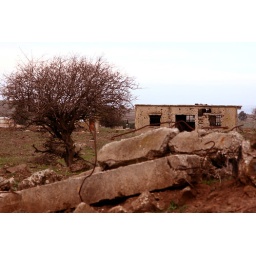
The wounds of the wars are all over this old house and sorounding and the tree probably has an older memory